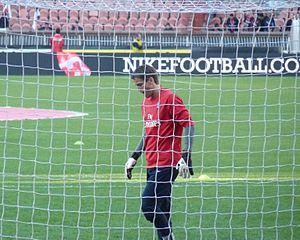
Mickaël Landreau, né le 14 mai 1979 à Machecoul dans le département de la Loire-Atlantique, est un footballeur international puis entraîneur français. Sa carrière professionnelle de gardien de but s'étend de 1996 à 2014.